Banū Mūsā brothers

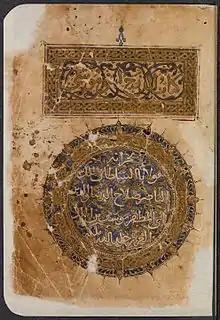
Cover of the digitized version of the (Princeton University Library)

The calculation by Moḥammad and Aḥmad of the Sun’s mean motion in a year agreed with the result obtained by al-Bīrūnī—that a solar year was 365 days and less than 6 hours long. Aḥmad independently reached a similar conclusion in 851852. They observed the longitude of Regulus from their house on a bridge in Baghdad in 840841, 847848, and 850851, and made observations of Sirius, Al-Bīrūnī used data about the Moon obtained by the Banū Mūsā in his astrological calculations.